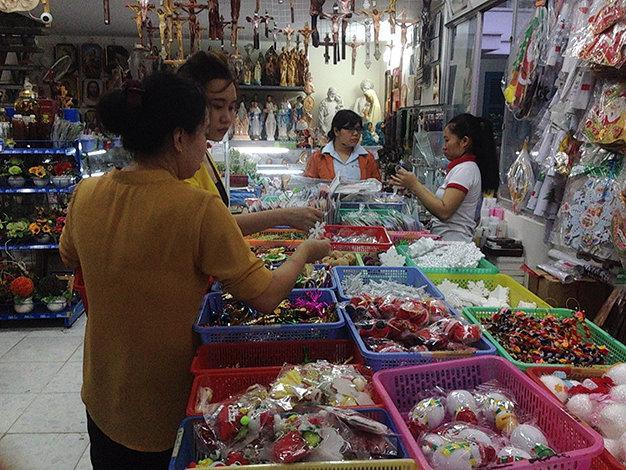
bên trái quầy hàng có hai người đang đứng cạnh nhau